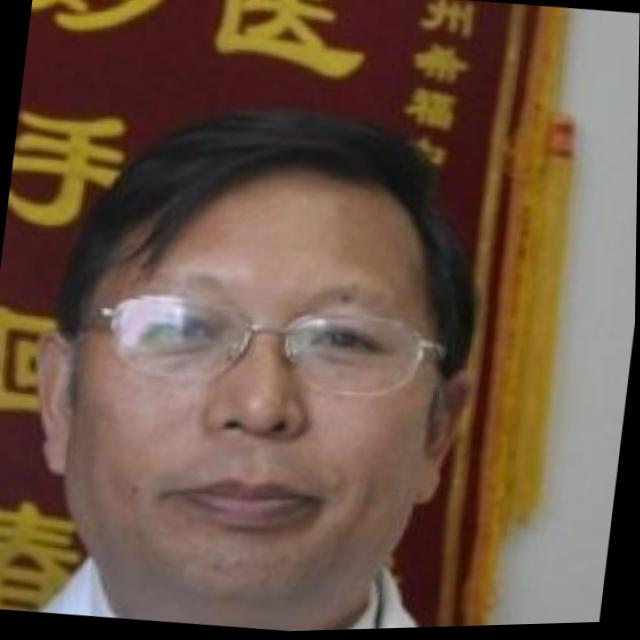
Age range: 45-64